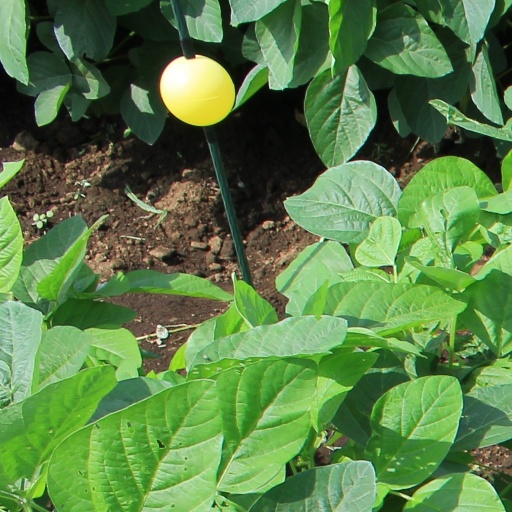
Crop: soybean